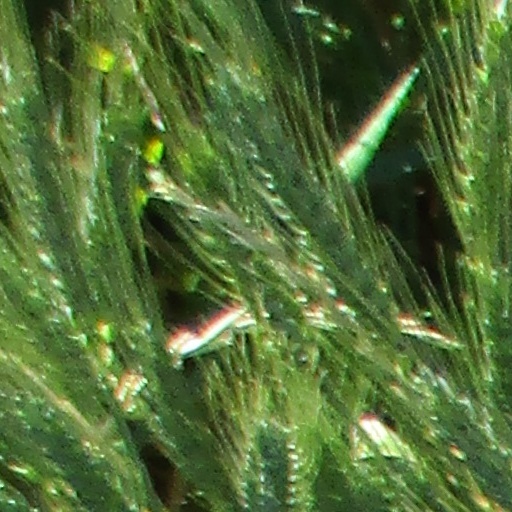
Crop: wheat